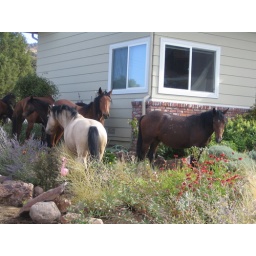
Wild mustangs at my bedroom window in Reno